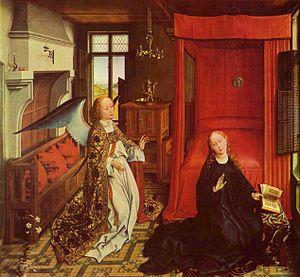
Chronologie des arts plastiques